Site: brandenburg
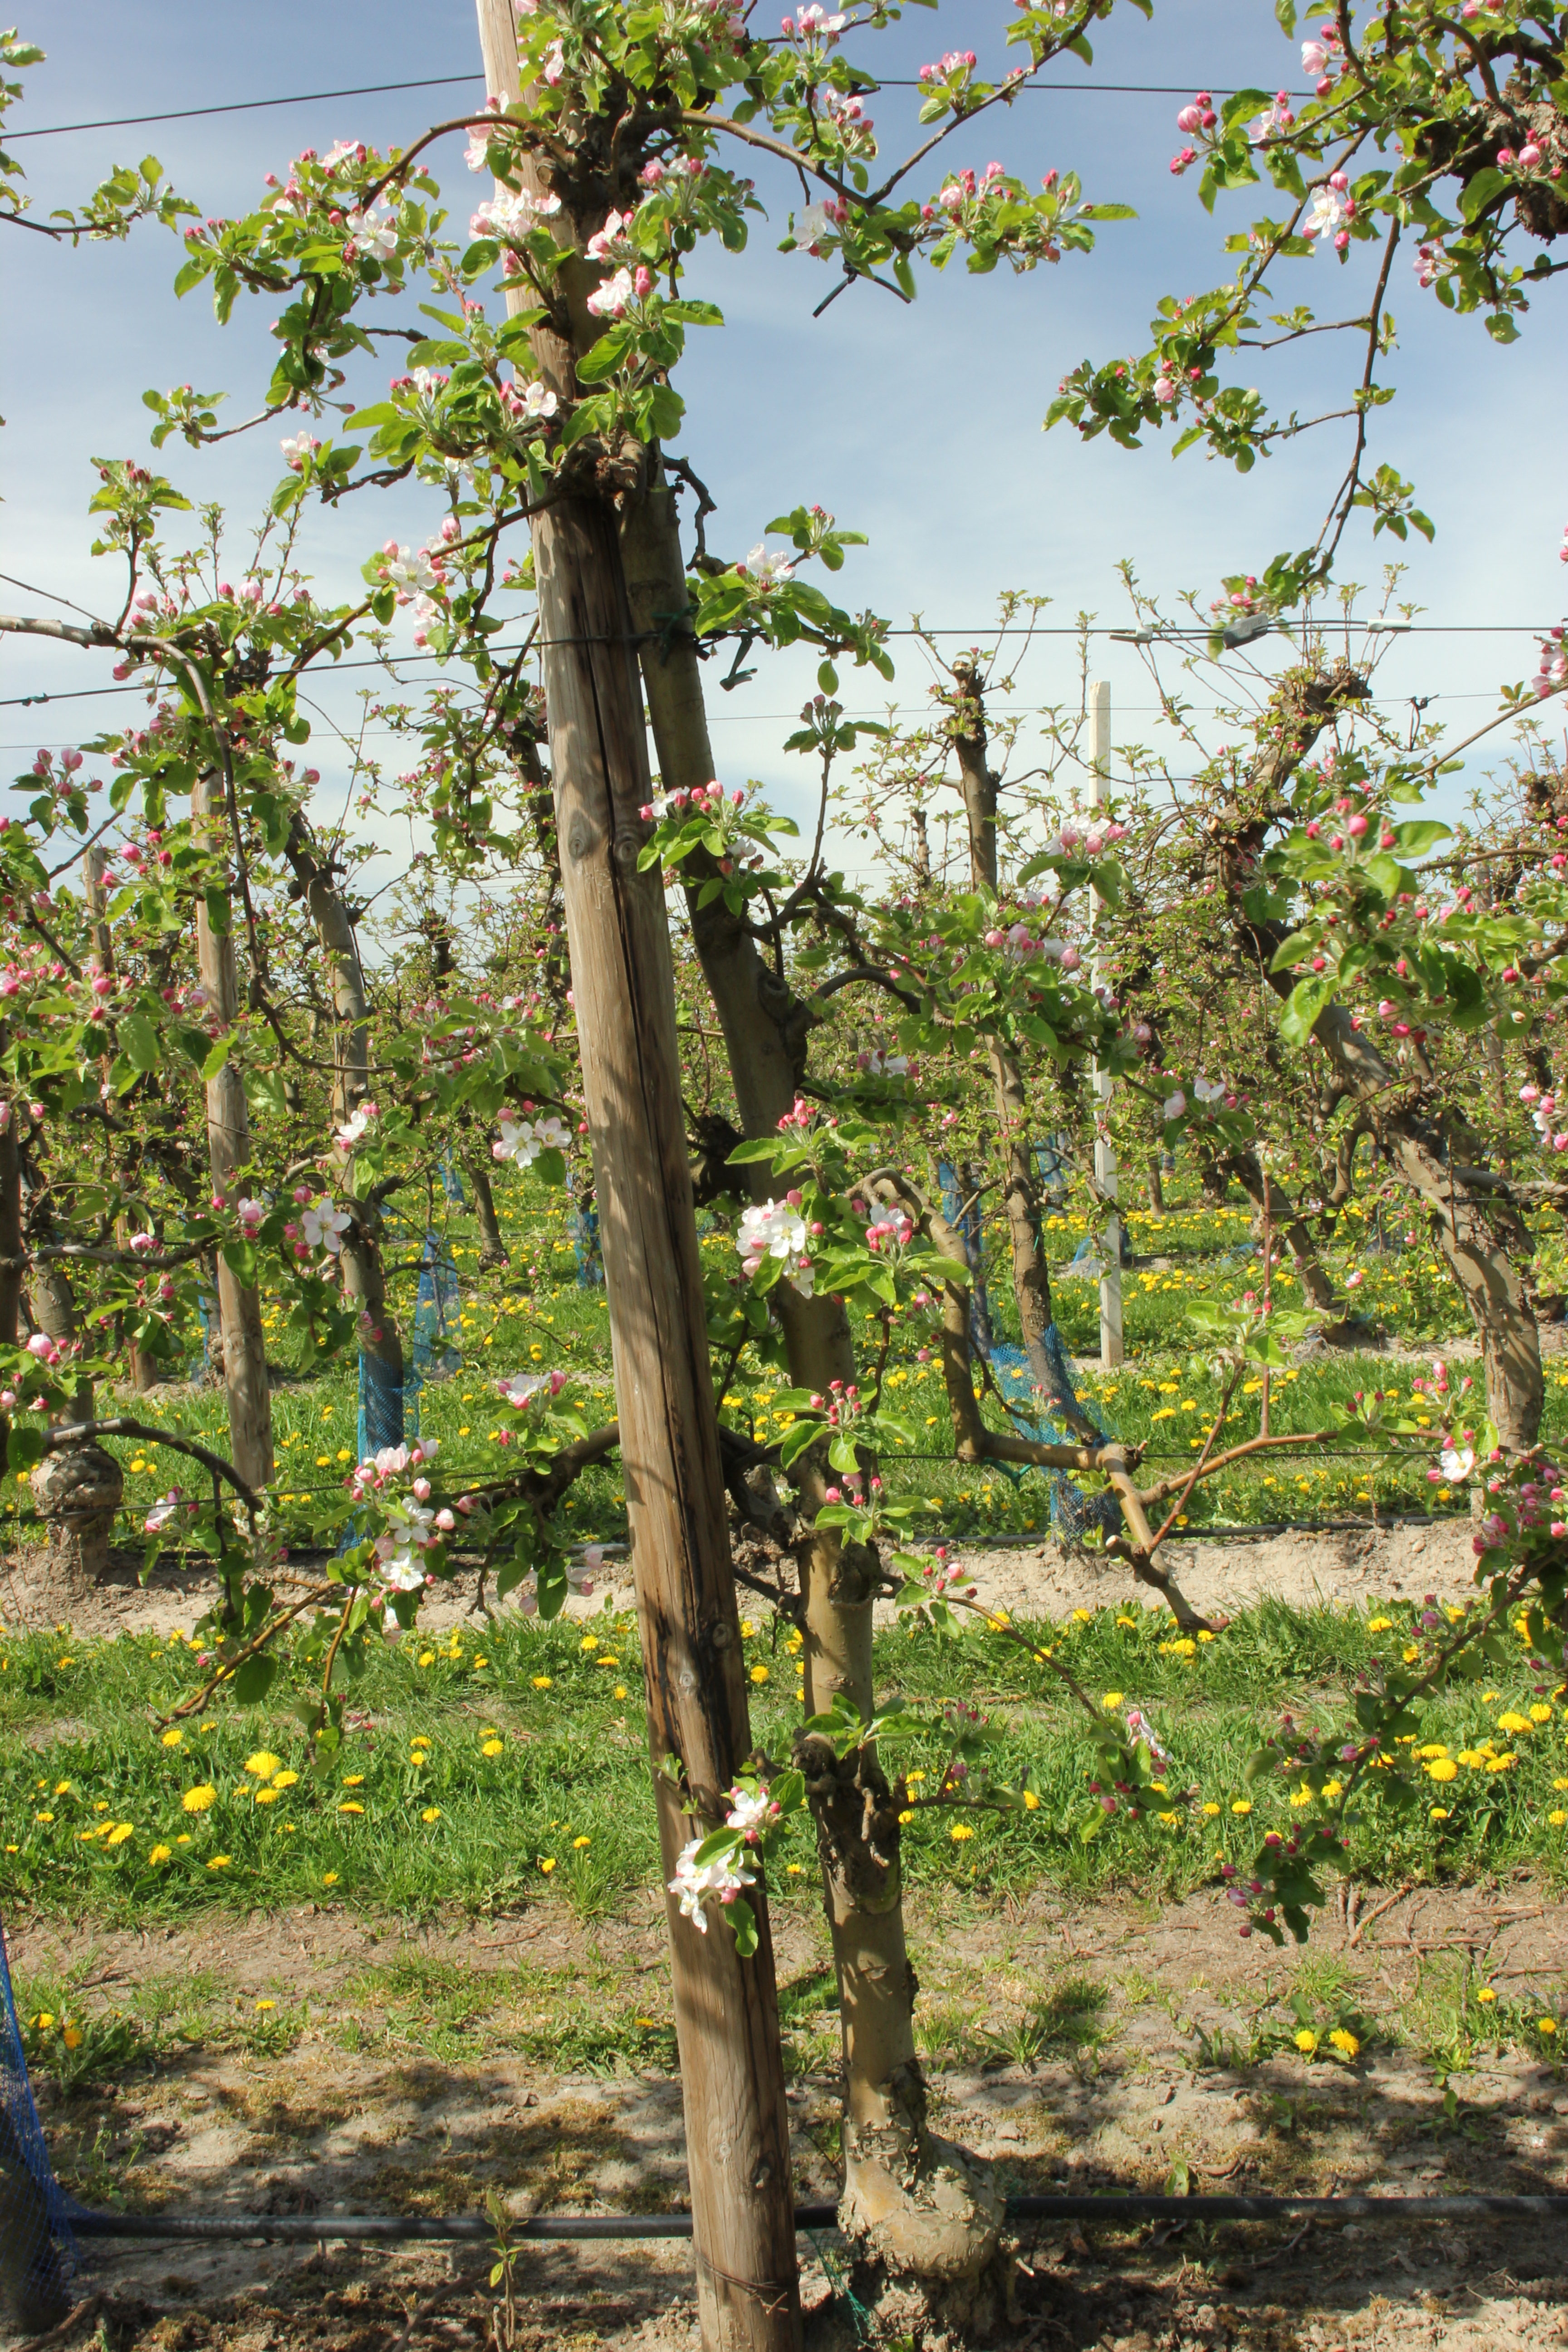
Growth stage (BBCH 57): Inflorescence emergence